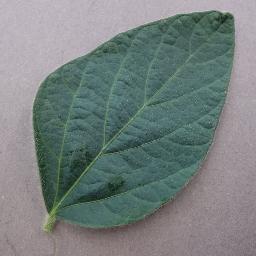
Label: Soybean___healthy